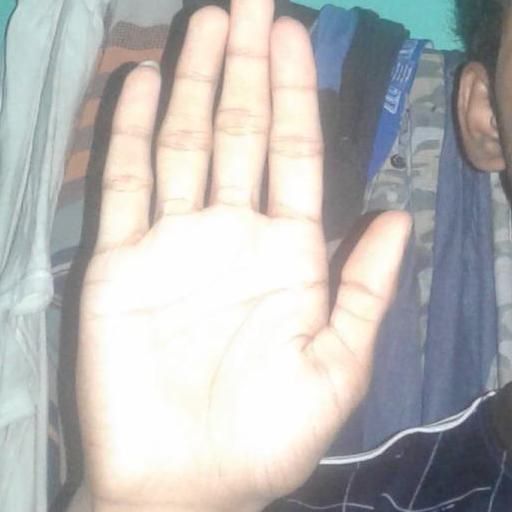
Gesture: stop